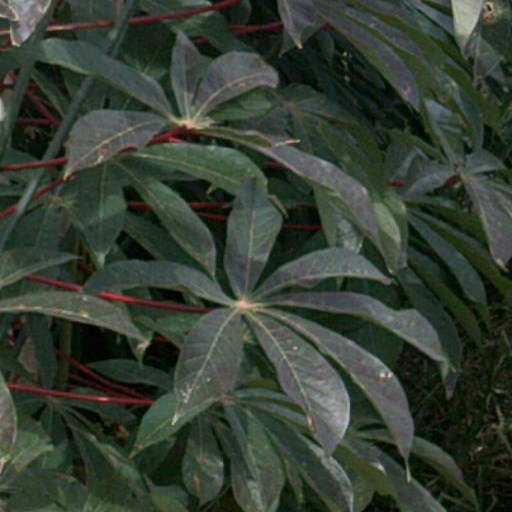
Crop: cassava